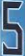
Number: 5